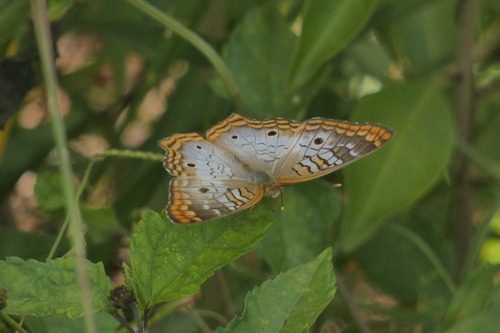
Scientific name: Anartia jatrophae
Common name: White peacock
Family: Nymphalidae
Order: Lepidoptera
Pollinator type: Primary pollinator
Habitat: Gardens, parks, and open areas
Geographic range: Southern United States to Argentina
Conservation status: Least Concern